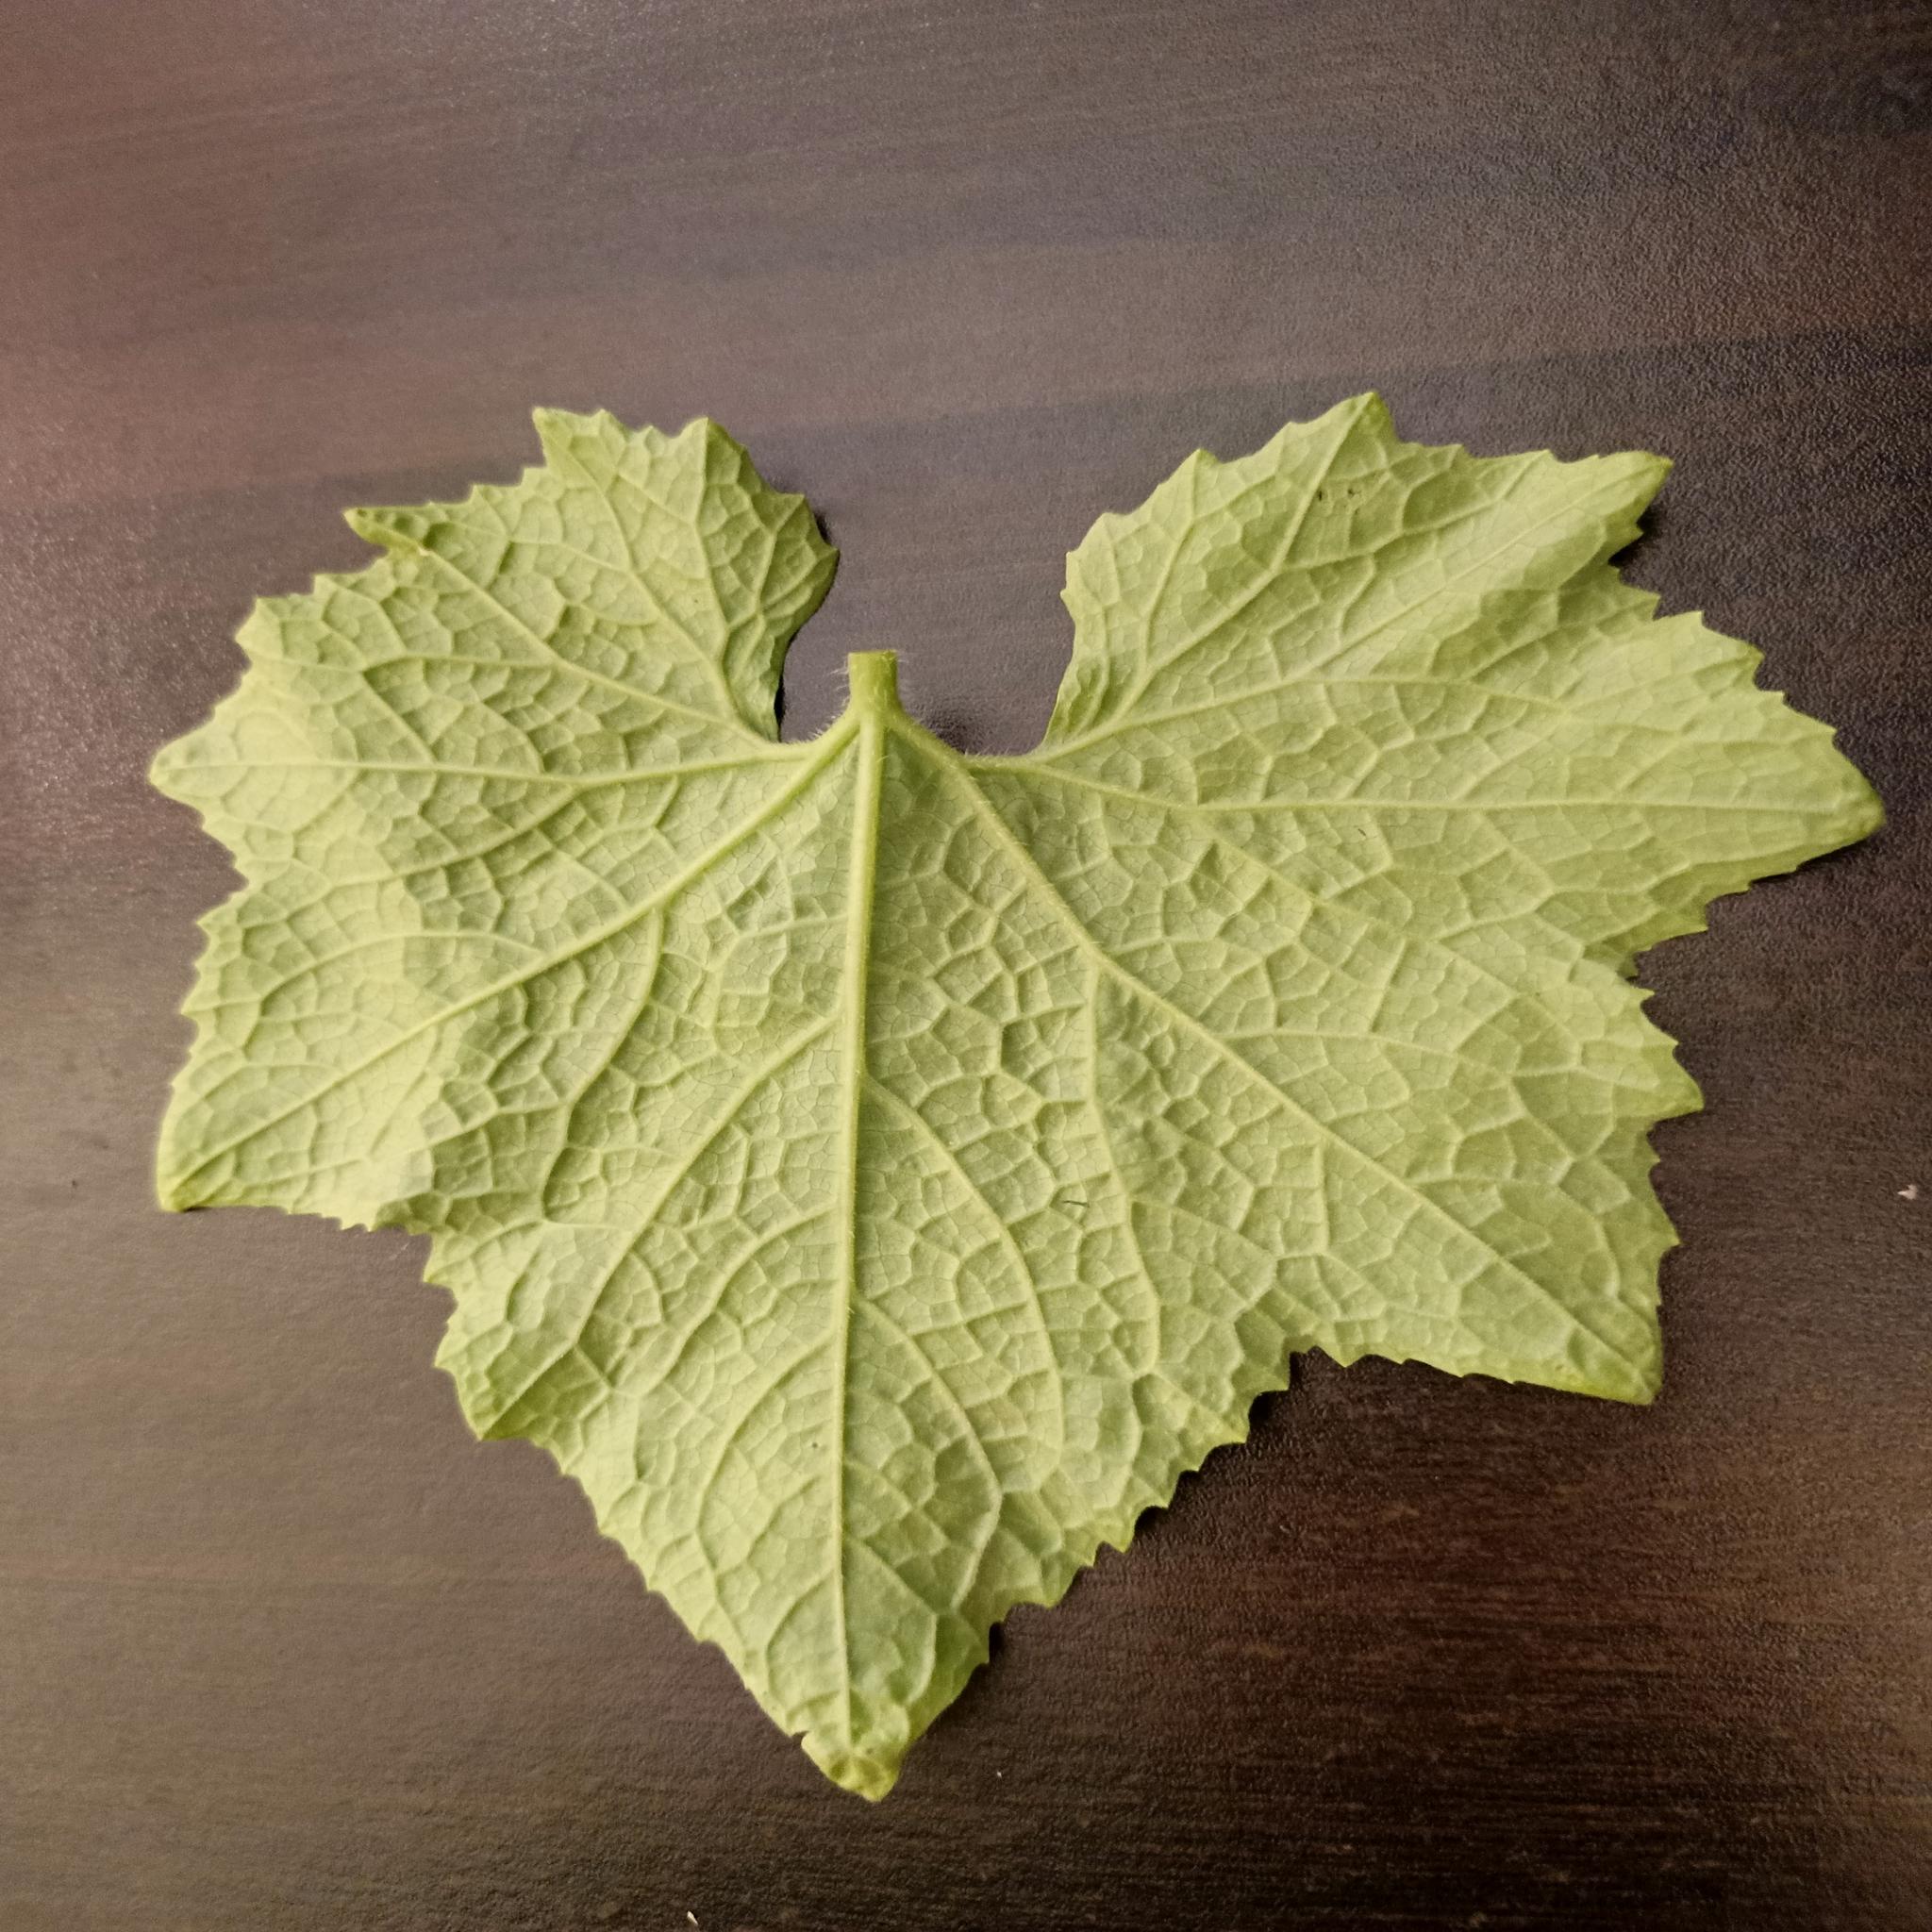
Label: Healthy